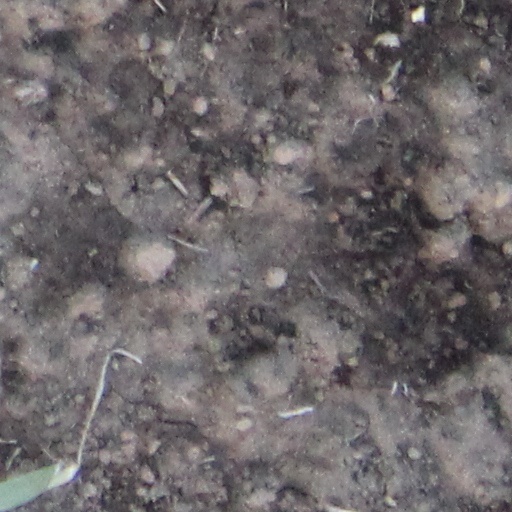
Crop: wheat